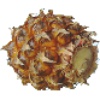
Label: Pineapple Mini 1